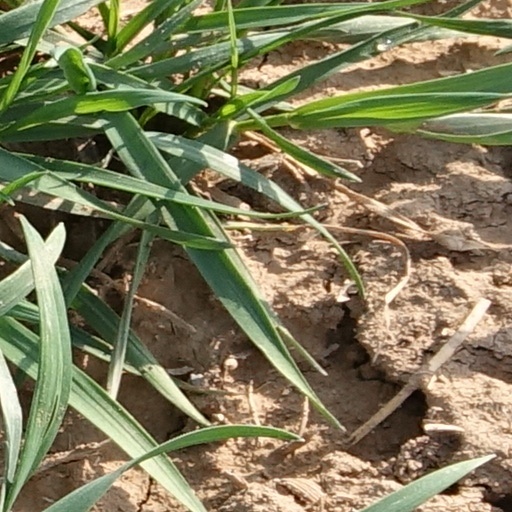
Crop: wheat